Sisak-Moslavina County

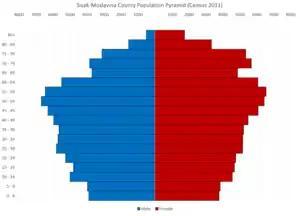
Population pyramid of Sisak-Moslavina County per 2011 Census.

As of the 2021 census, the county had 140,549 residents. The population density is 31 people per km.